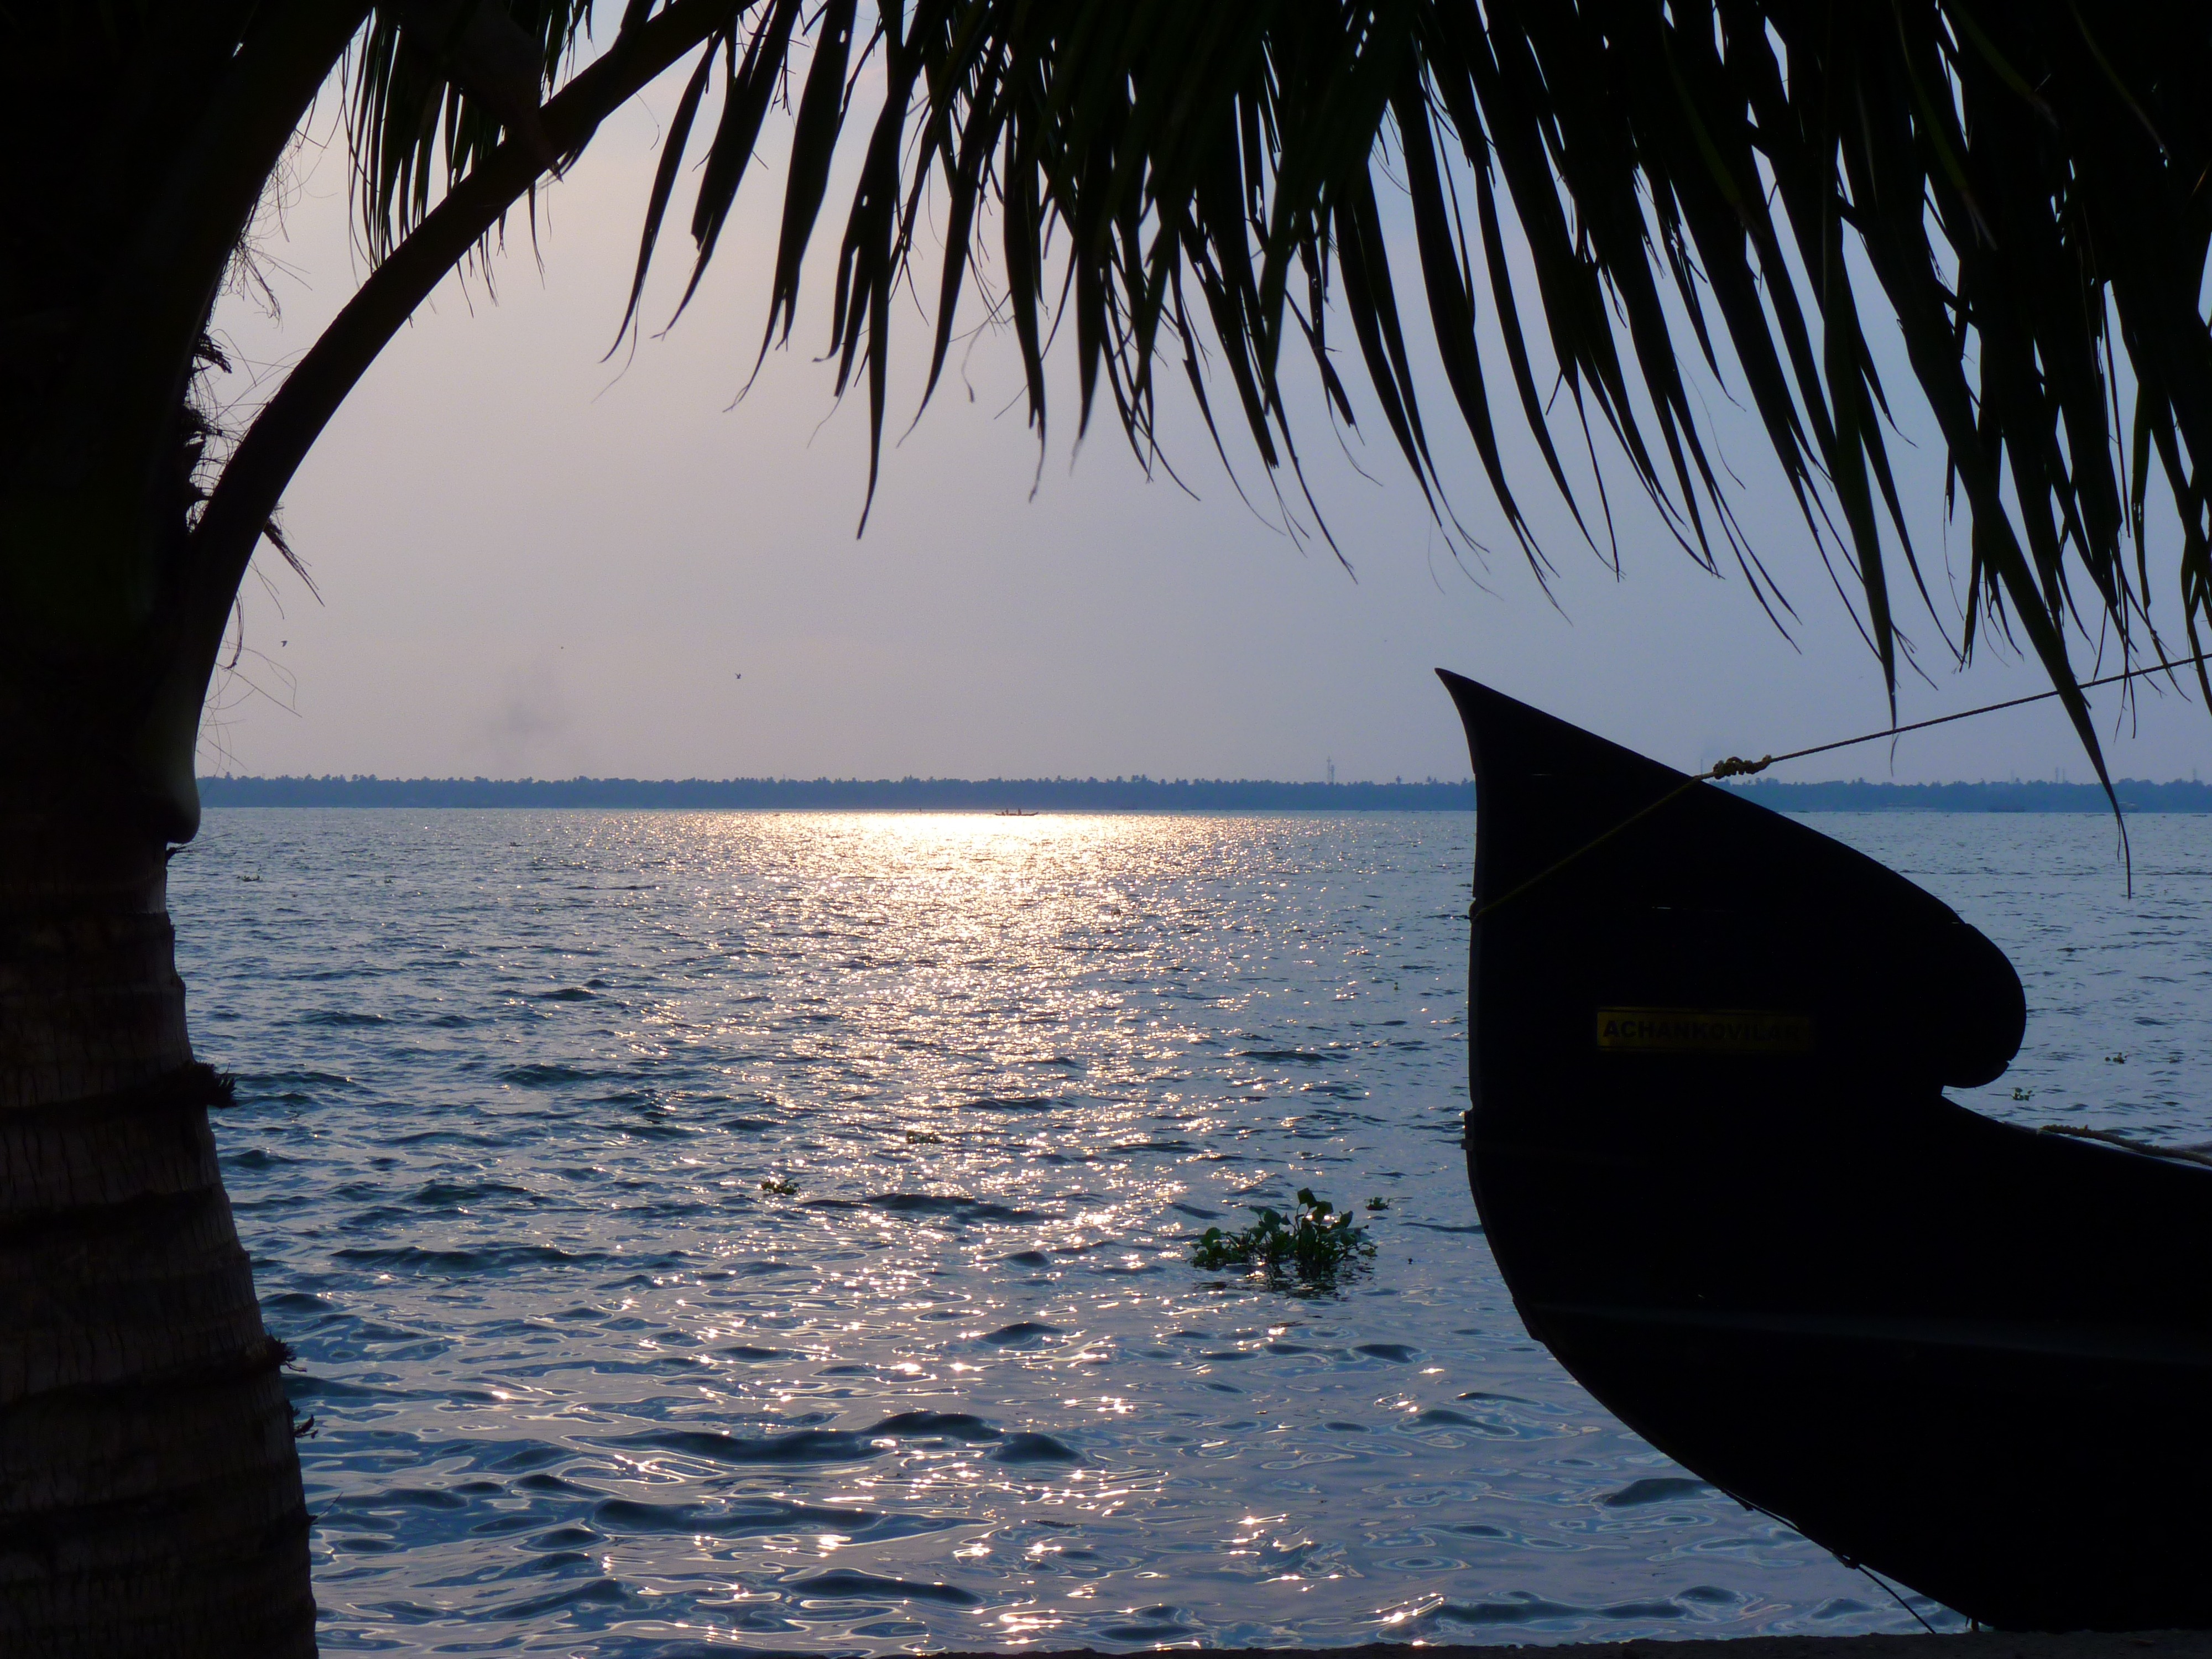
sea, coast, water, ocean, horizon, sunset, boat, sunlight, shore, wave, lake, dusk, boot, evening, reflection, vehicle, palm, bay, india, watercraft, backwaters